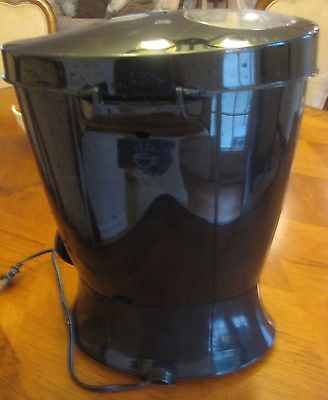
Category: coffee maker